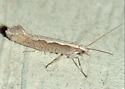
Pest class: diamondback_moth